Melanie Serrano

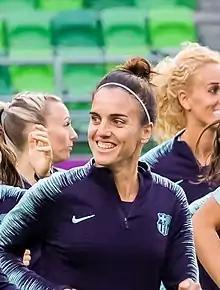
Serrano in 2019

Melanie del Pilar Serrano Pérez (born 12 October 1989) is a Spanish footballer who plays as a left back for Levante Las Planas in the Spanish Primera División.